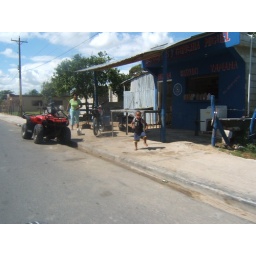
A cute little Dominican boy dancing for us as we drove by on our dune buggy!